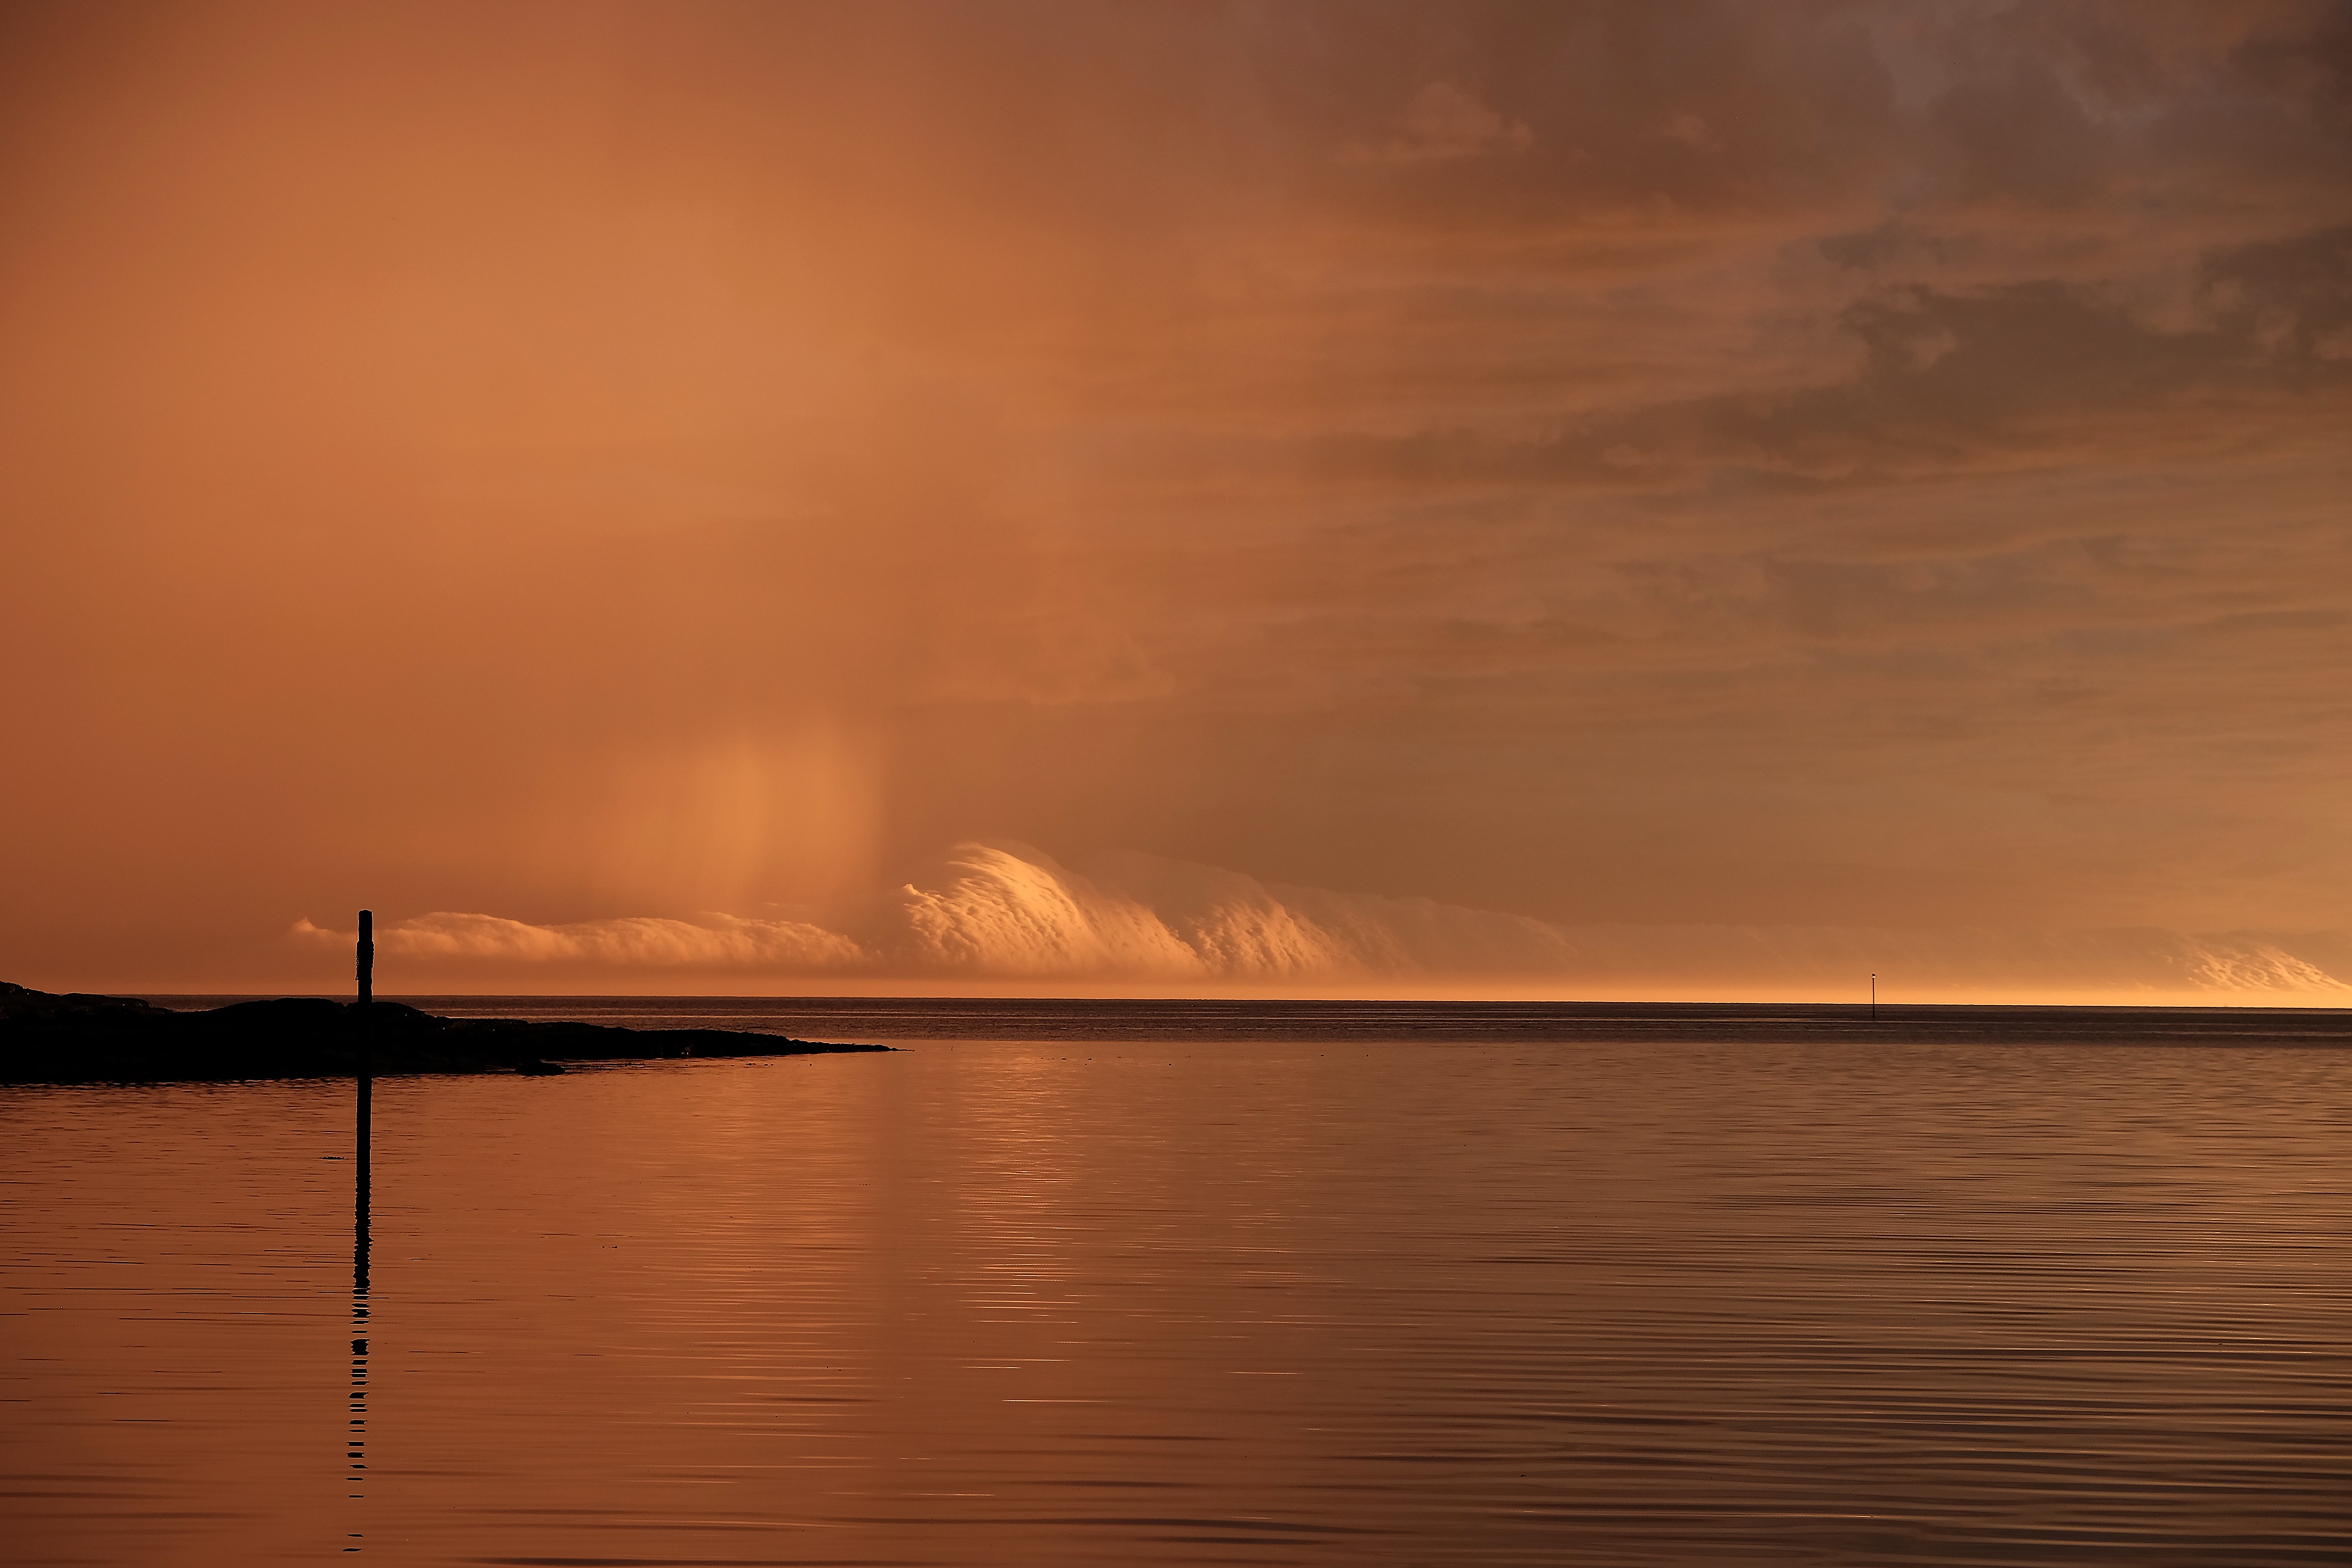
sea, coast, ocean, horizon, cloud, sun, sunrise, sunset, sunlight, morning, shore, wave, dawn, dusk, evening, reflection, bay, afterglow, atmospheric phenomenon, wind wave